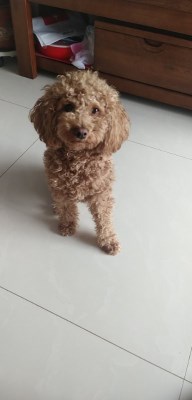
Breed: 7449-n000128-teddy